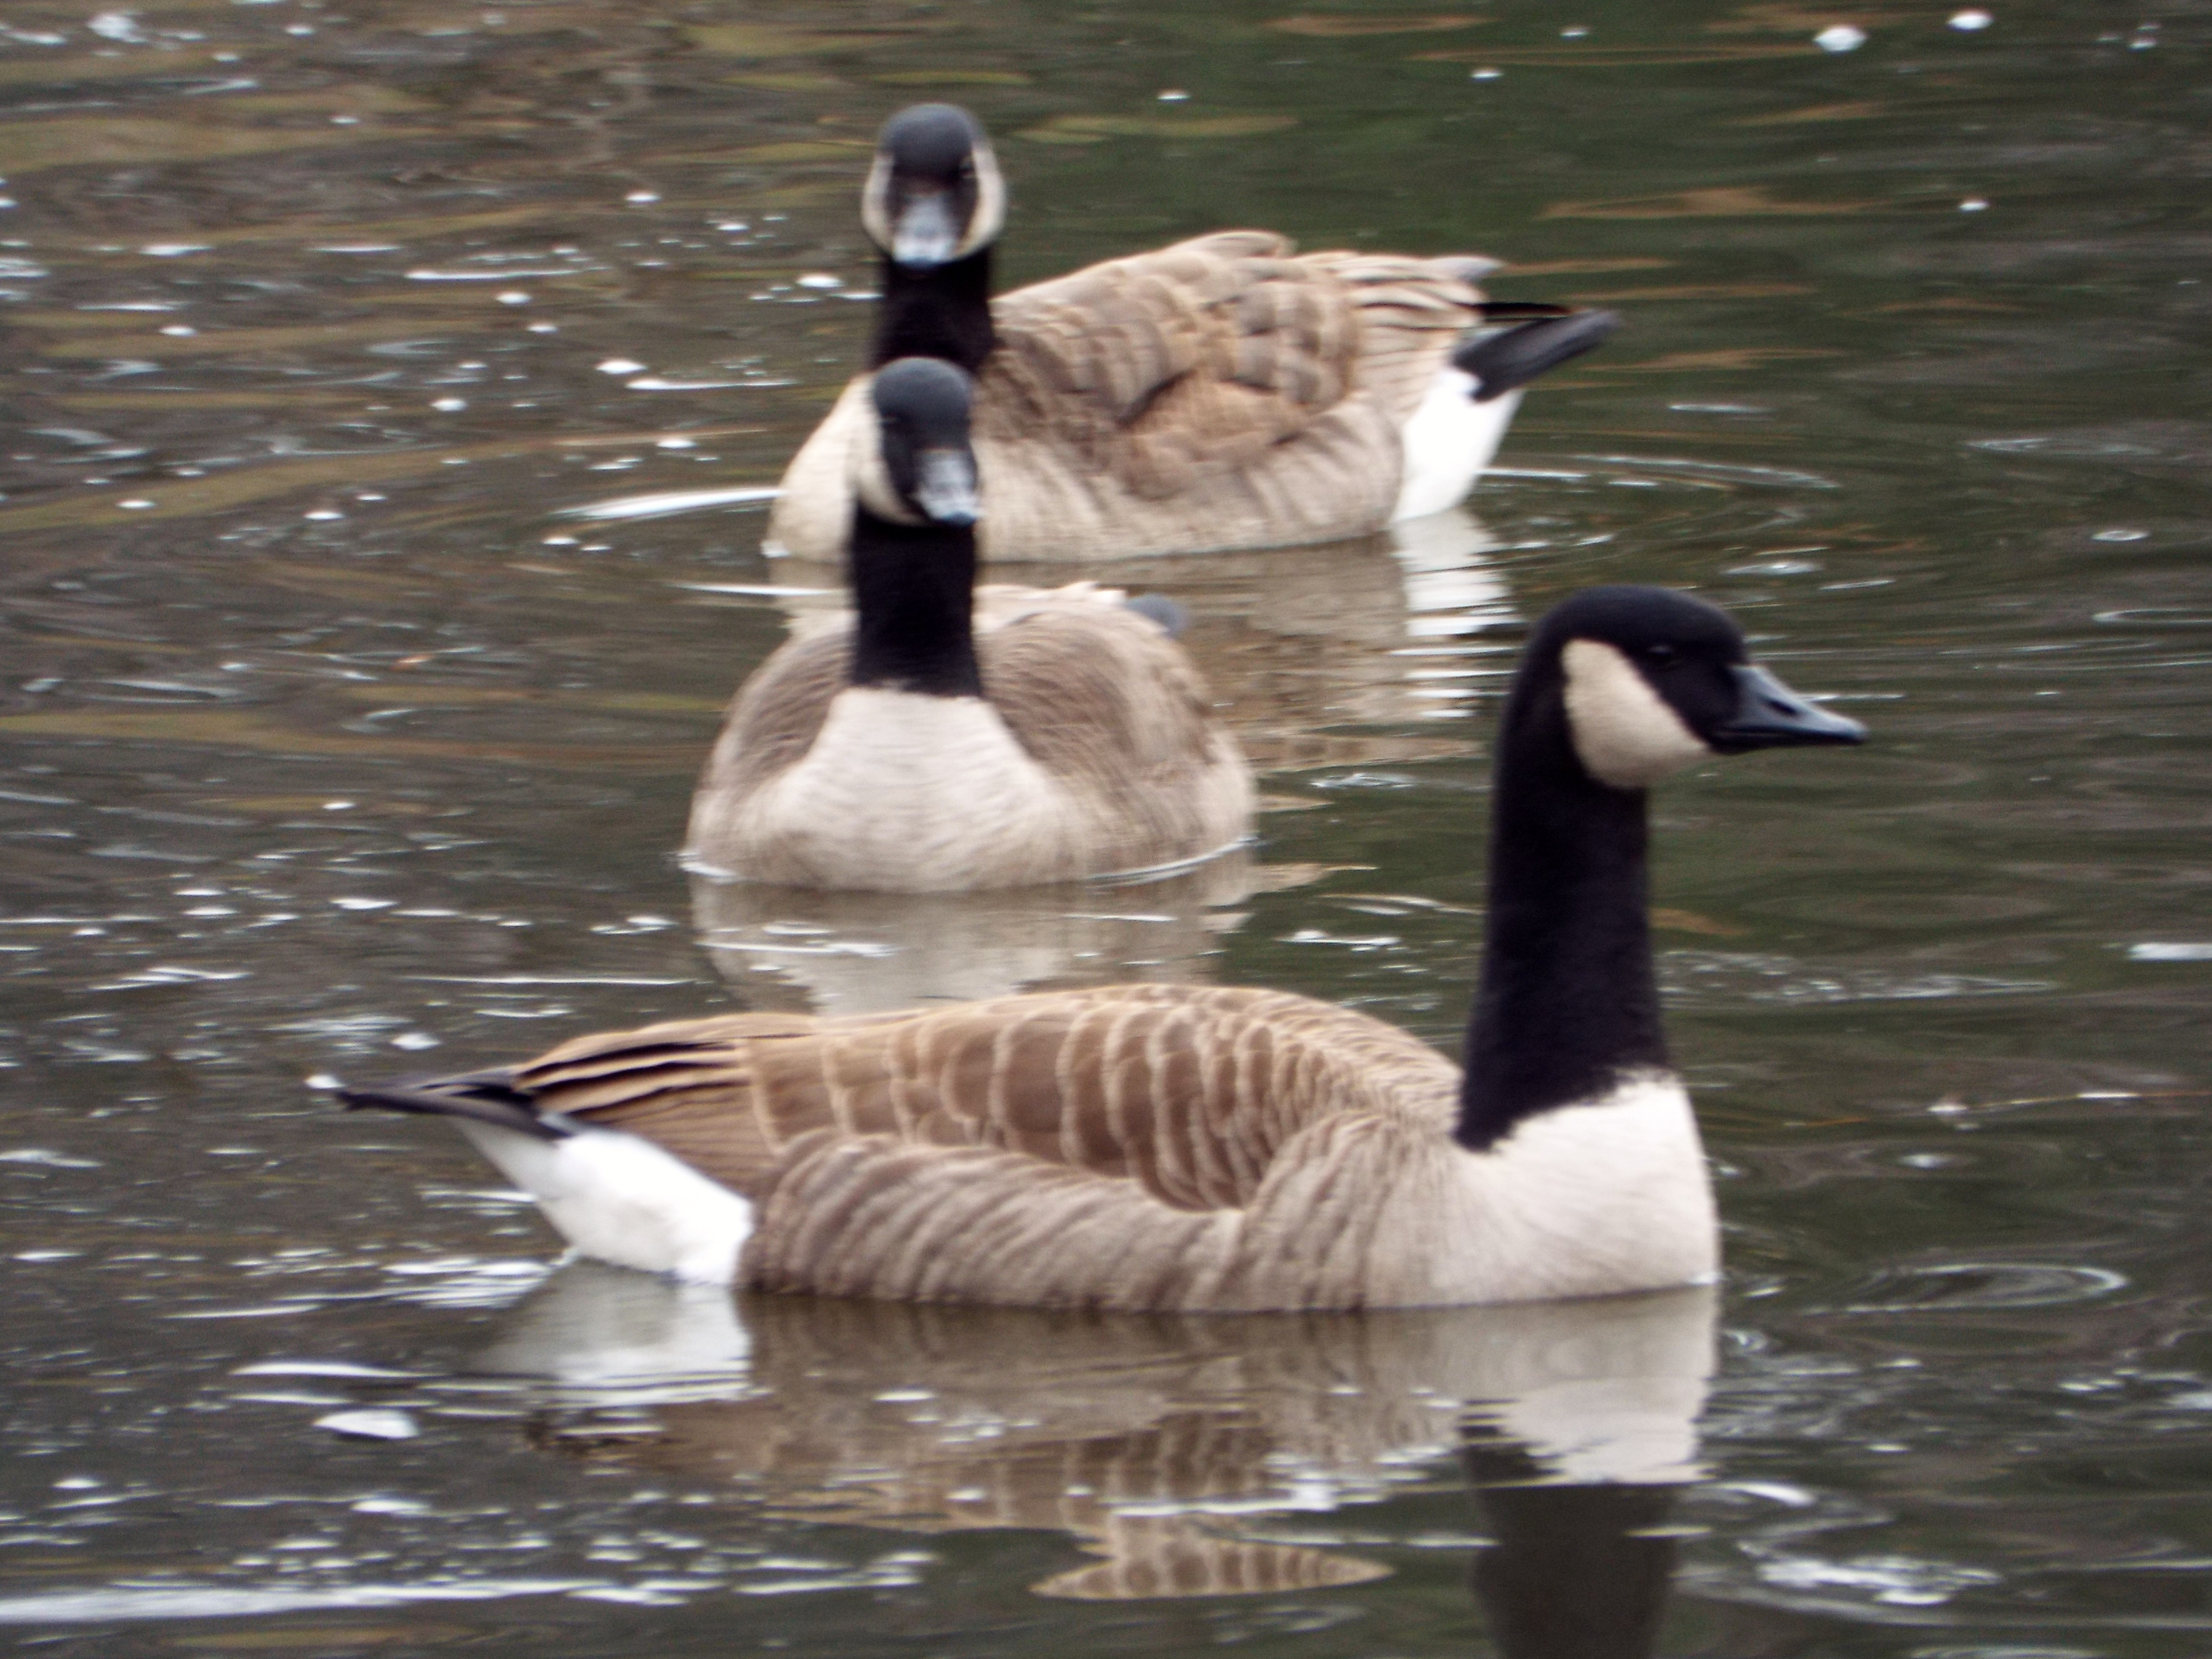
water, bird, wing, wildlife, beak, fauna, swan, duck, goose, vertebrate, waterfowl, water bird, canard, ducks geese and swans